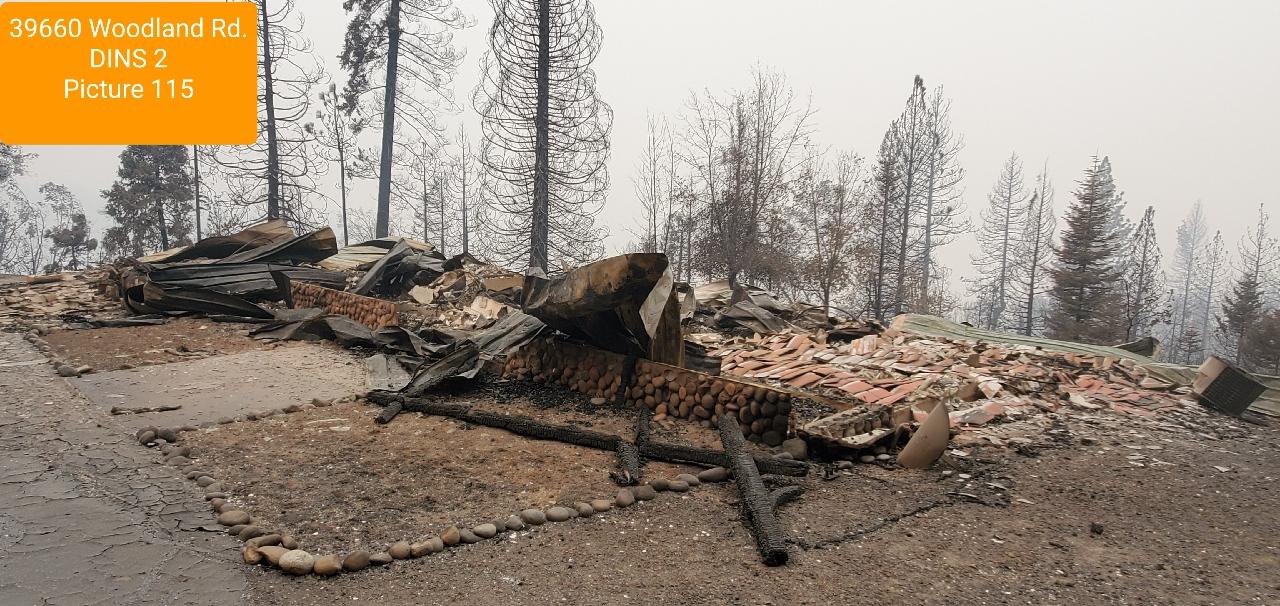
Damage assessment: destroyed